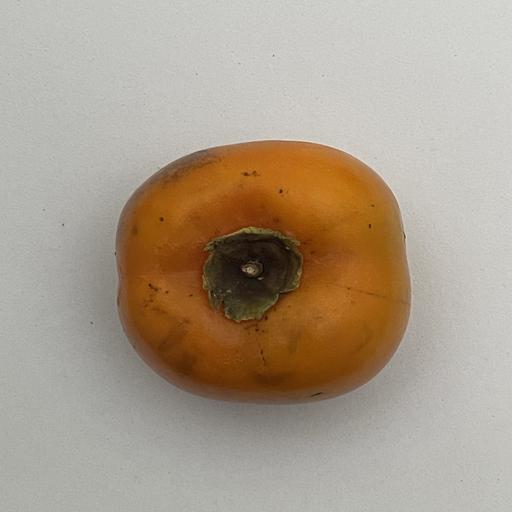
Crop type: Persimmon